Mantua, Utah

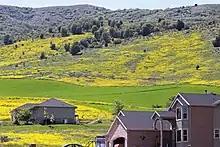
Spring in the foothills on the west side of Mantua, May 2015

Mantua was settled in the mid-19th century when members of the Church of Jesus Christ of Latter-day Saints were sent by Lorenzo Snow to the valley to grow flax. The first group arrived in Mantua in 1863 (although a sign at the main entry route states "Founded 1864"), and were all émigrés from Denmark led by Hans Jens Jensen. Snow was from Mantua, Ohio, and the town was named after the Ohio community in his honor. Due to Danish pronunciation the town's pronunciation was changed to "man-away" unlike Ohio's ("man-tooway"). Prior to receiving its current name, the community was called Box Elder Valley, Copenhagen, Flaxville, Geneva, Hunsaker Valley, Little Copenhagen, and Little Valley.